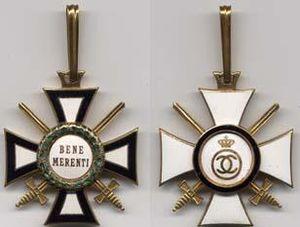
Ordre de Bene Merenti de la Roumanie, IIe classe Română: Ordinul Bene Merenti, clasa II